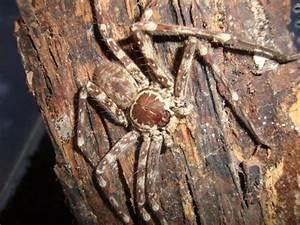
spider